Krasnodar

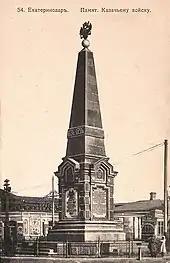
A 19th-century photograph of the Kuban Cossacks Obelisk in Yekaterinodar

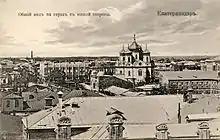
Yekaterinodar in the early 20th century

The city originated in 1793 as a military camp, then as a fortress built by the Black Sea Cossacks to defend imperial borders and to assert Russian dominion over Circassia, a claim which Ottoman Turkey contested. In the first half of the 19th century, Yekaterinodar grew into a busy center of the Kuban Cossacks, gaining official town status in 1867. By 1888 about 45,000 people lived in the city, which had become a vital trade center for southern Russia. In 1897 an obelisk commemorating the two-hundred-year history of the Kuban Cossacks (seen as founded in 1696) was erected in Yekaterinodar. The city was the administrative center of the Yekaterinodarsky Otdel of the Kuban Oblast.